Jordan Walker (baseball)

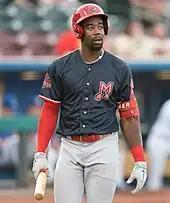
Walker with the Memphis Redbirds in 2023

The St. Louis Cardinals selected Walker in the first round of the 2020 Major League Baseball draft with the 21st overall selection. On June 23, Walker signed with the Cardinals for a $2.9 million signing bonus. He did not play a minor league game in 2020 due to the cancellation of the minor league season caused by the pandemic.